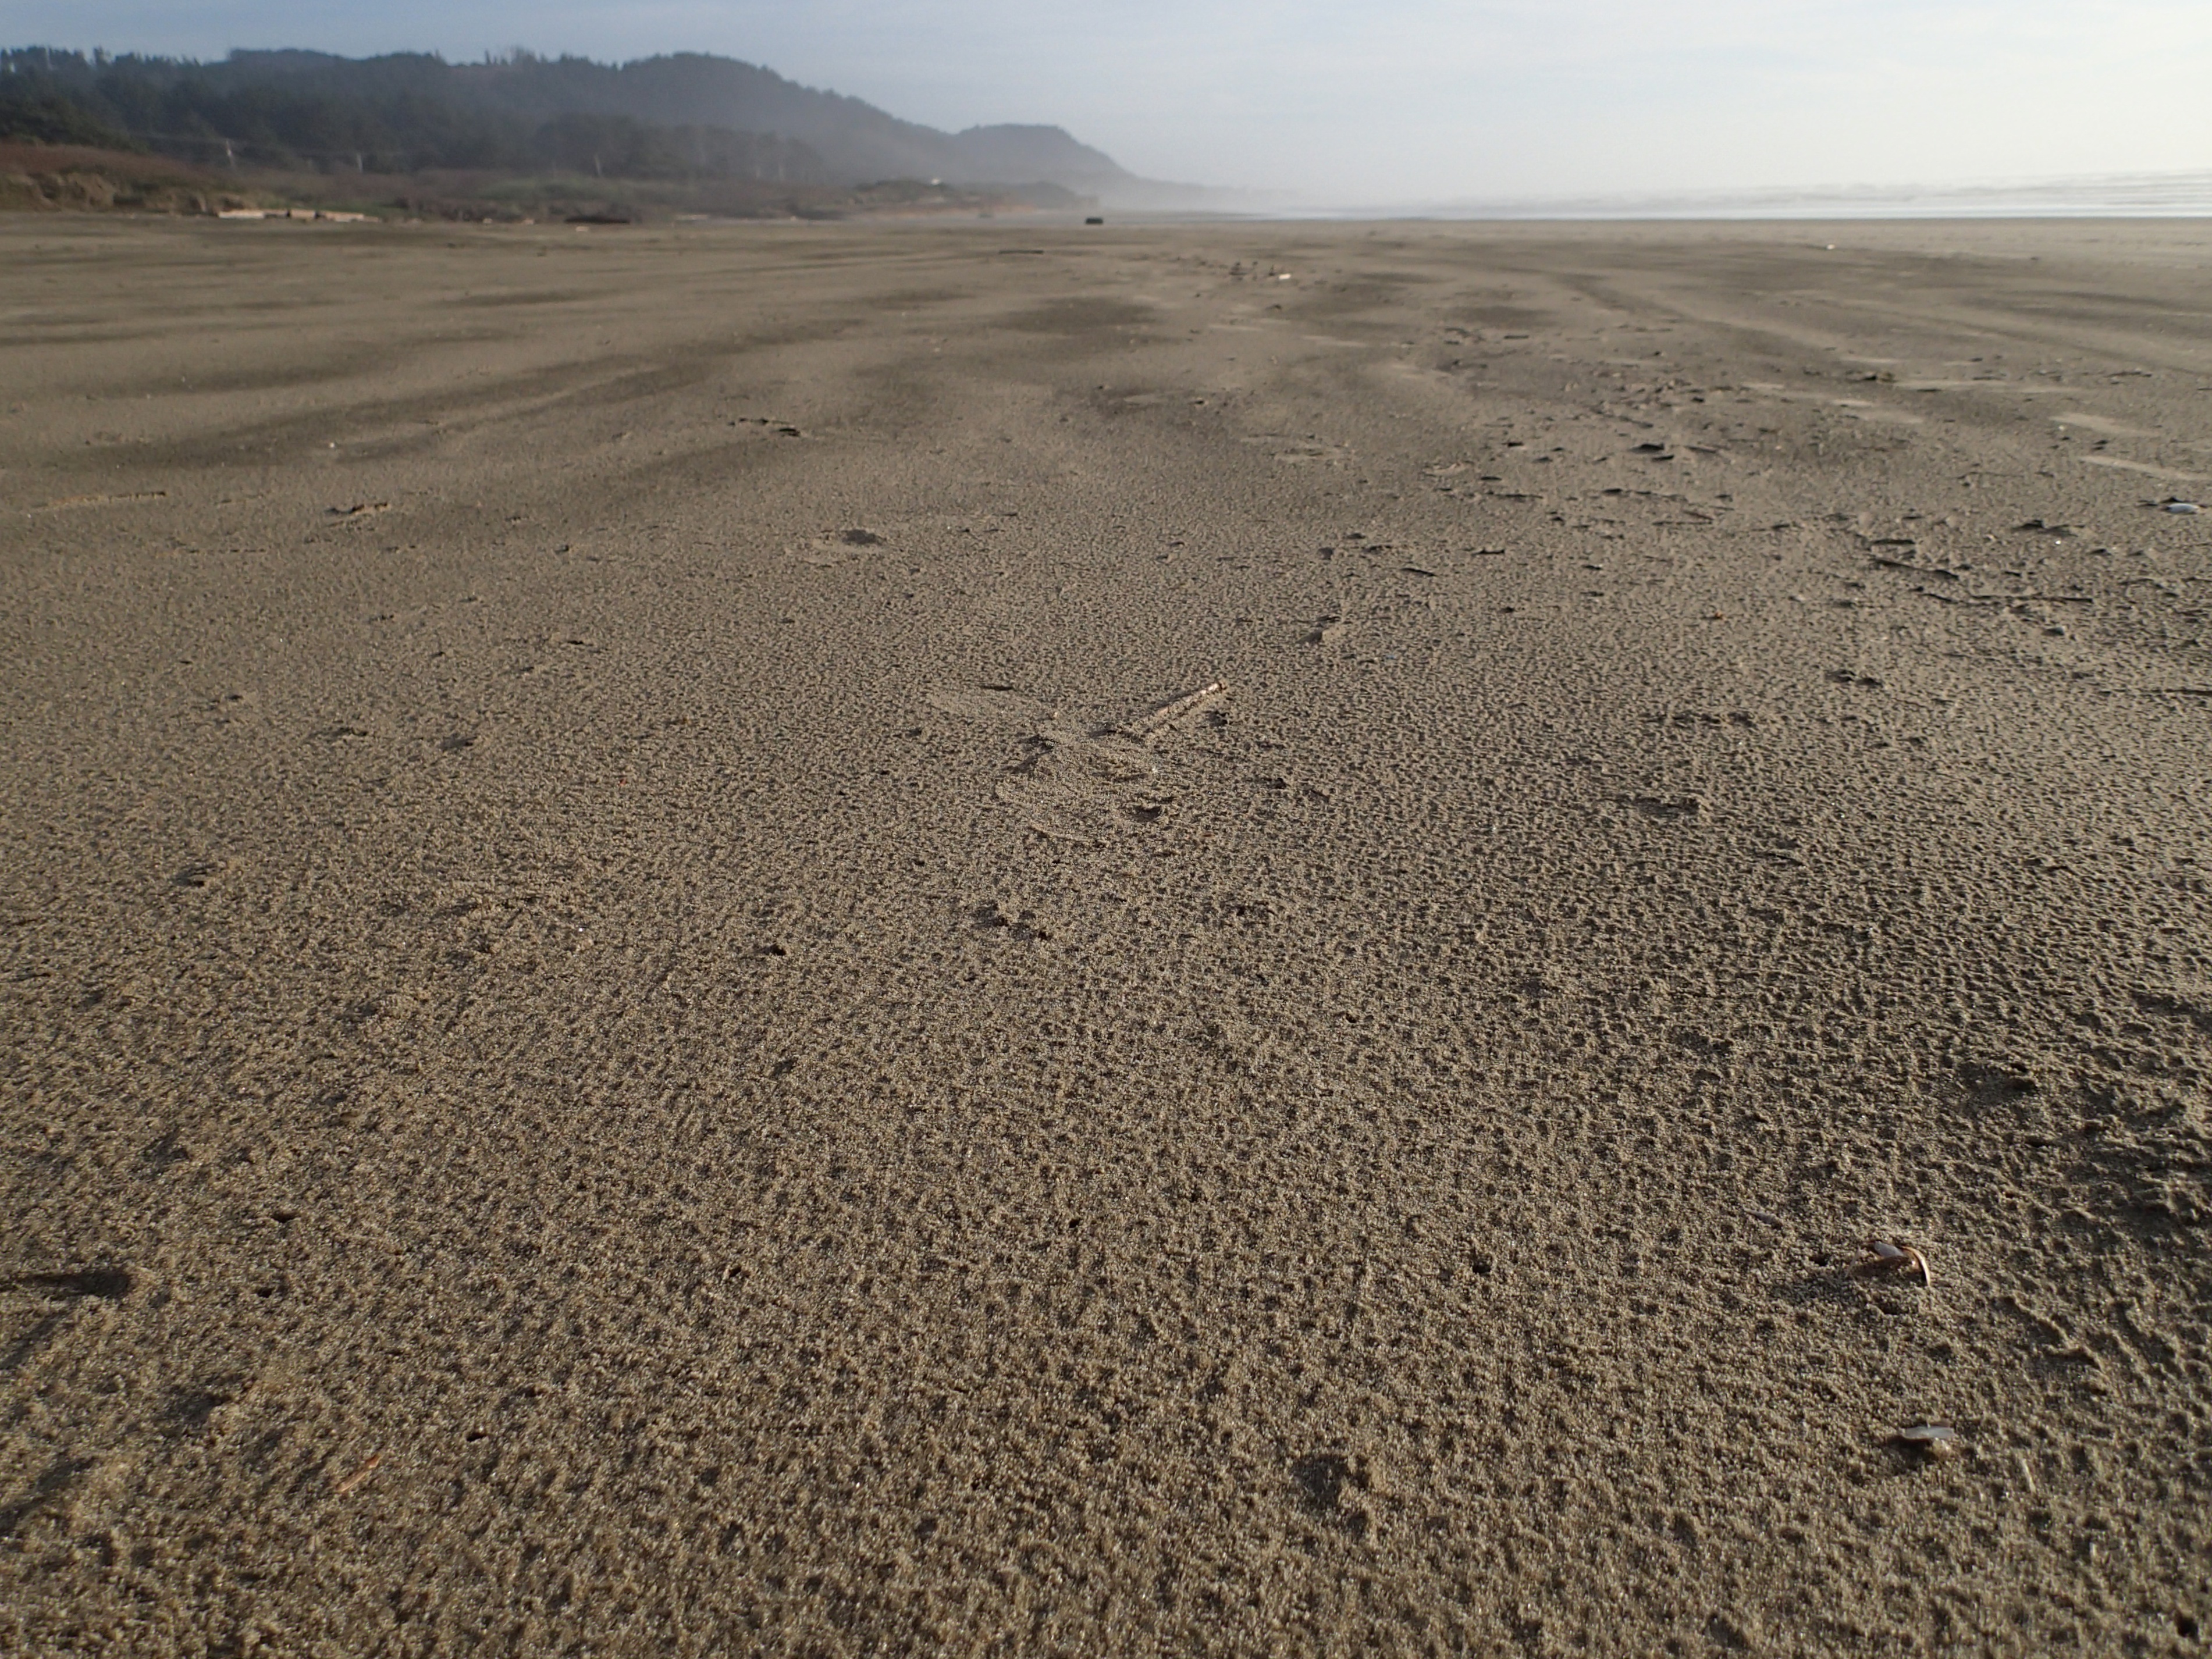
landscape, sea, sand, horizon, field, desert, asphalt, soil, material, plain, geology, plateau, habitat, ecosystem, wadi, steppe, erg, mudflat, natural environment, aeolian landform, grass family